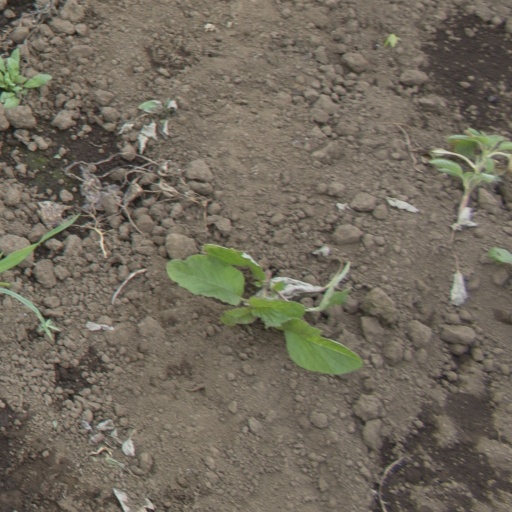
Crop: soybean